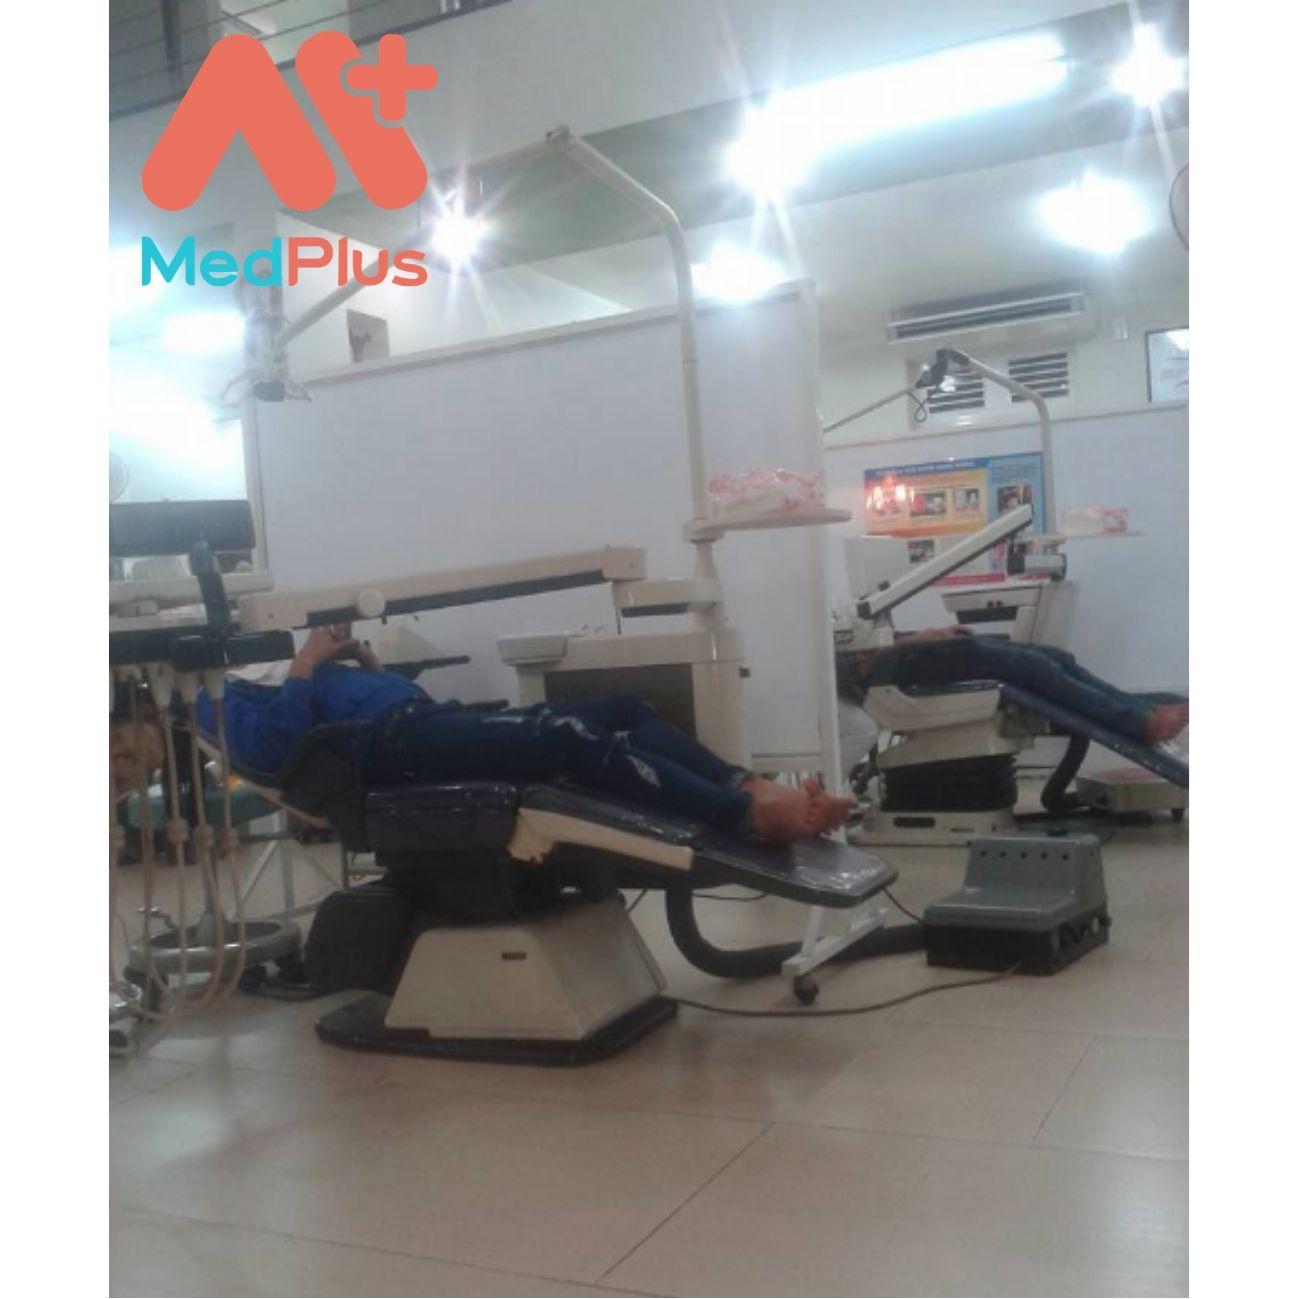
có hai người đang xuất hiện ở trong phòng khám